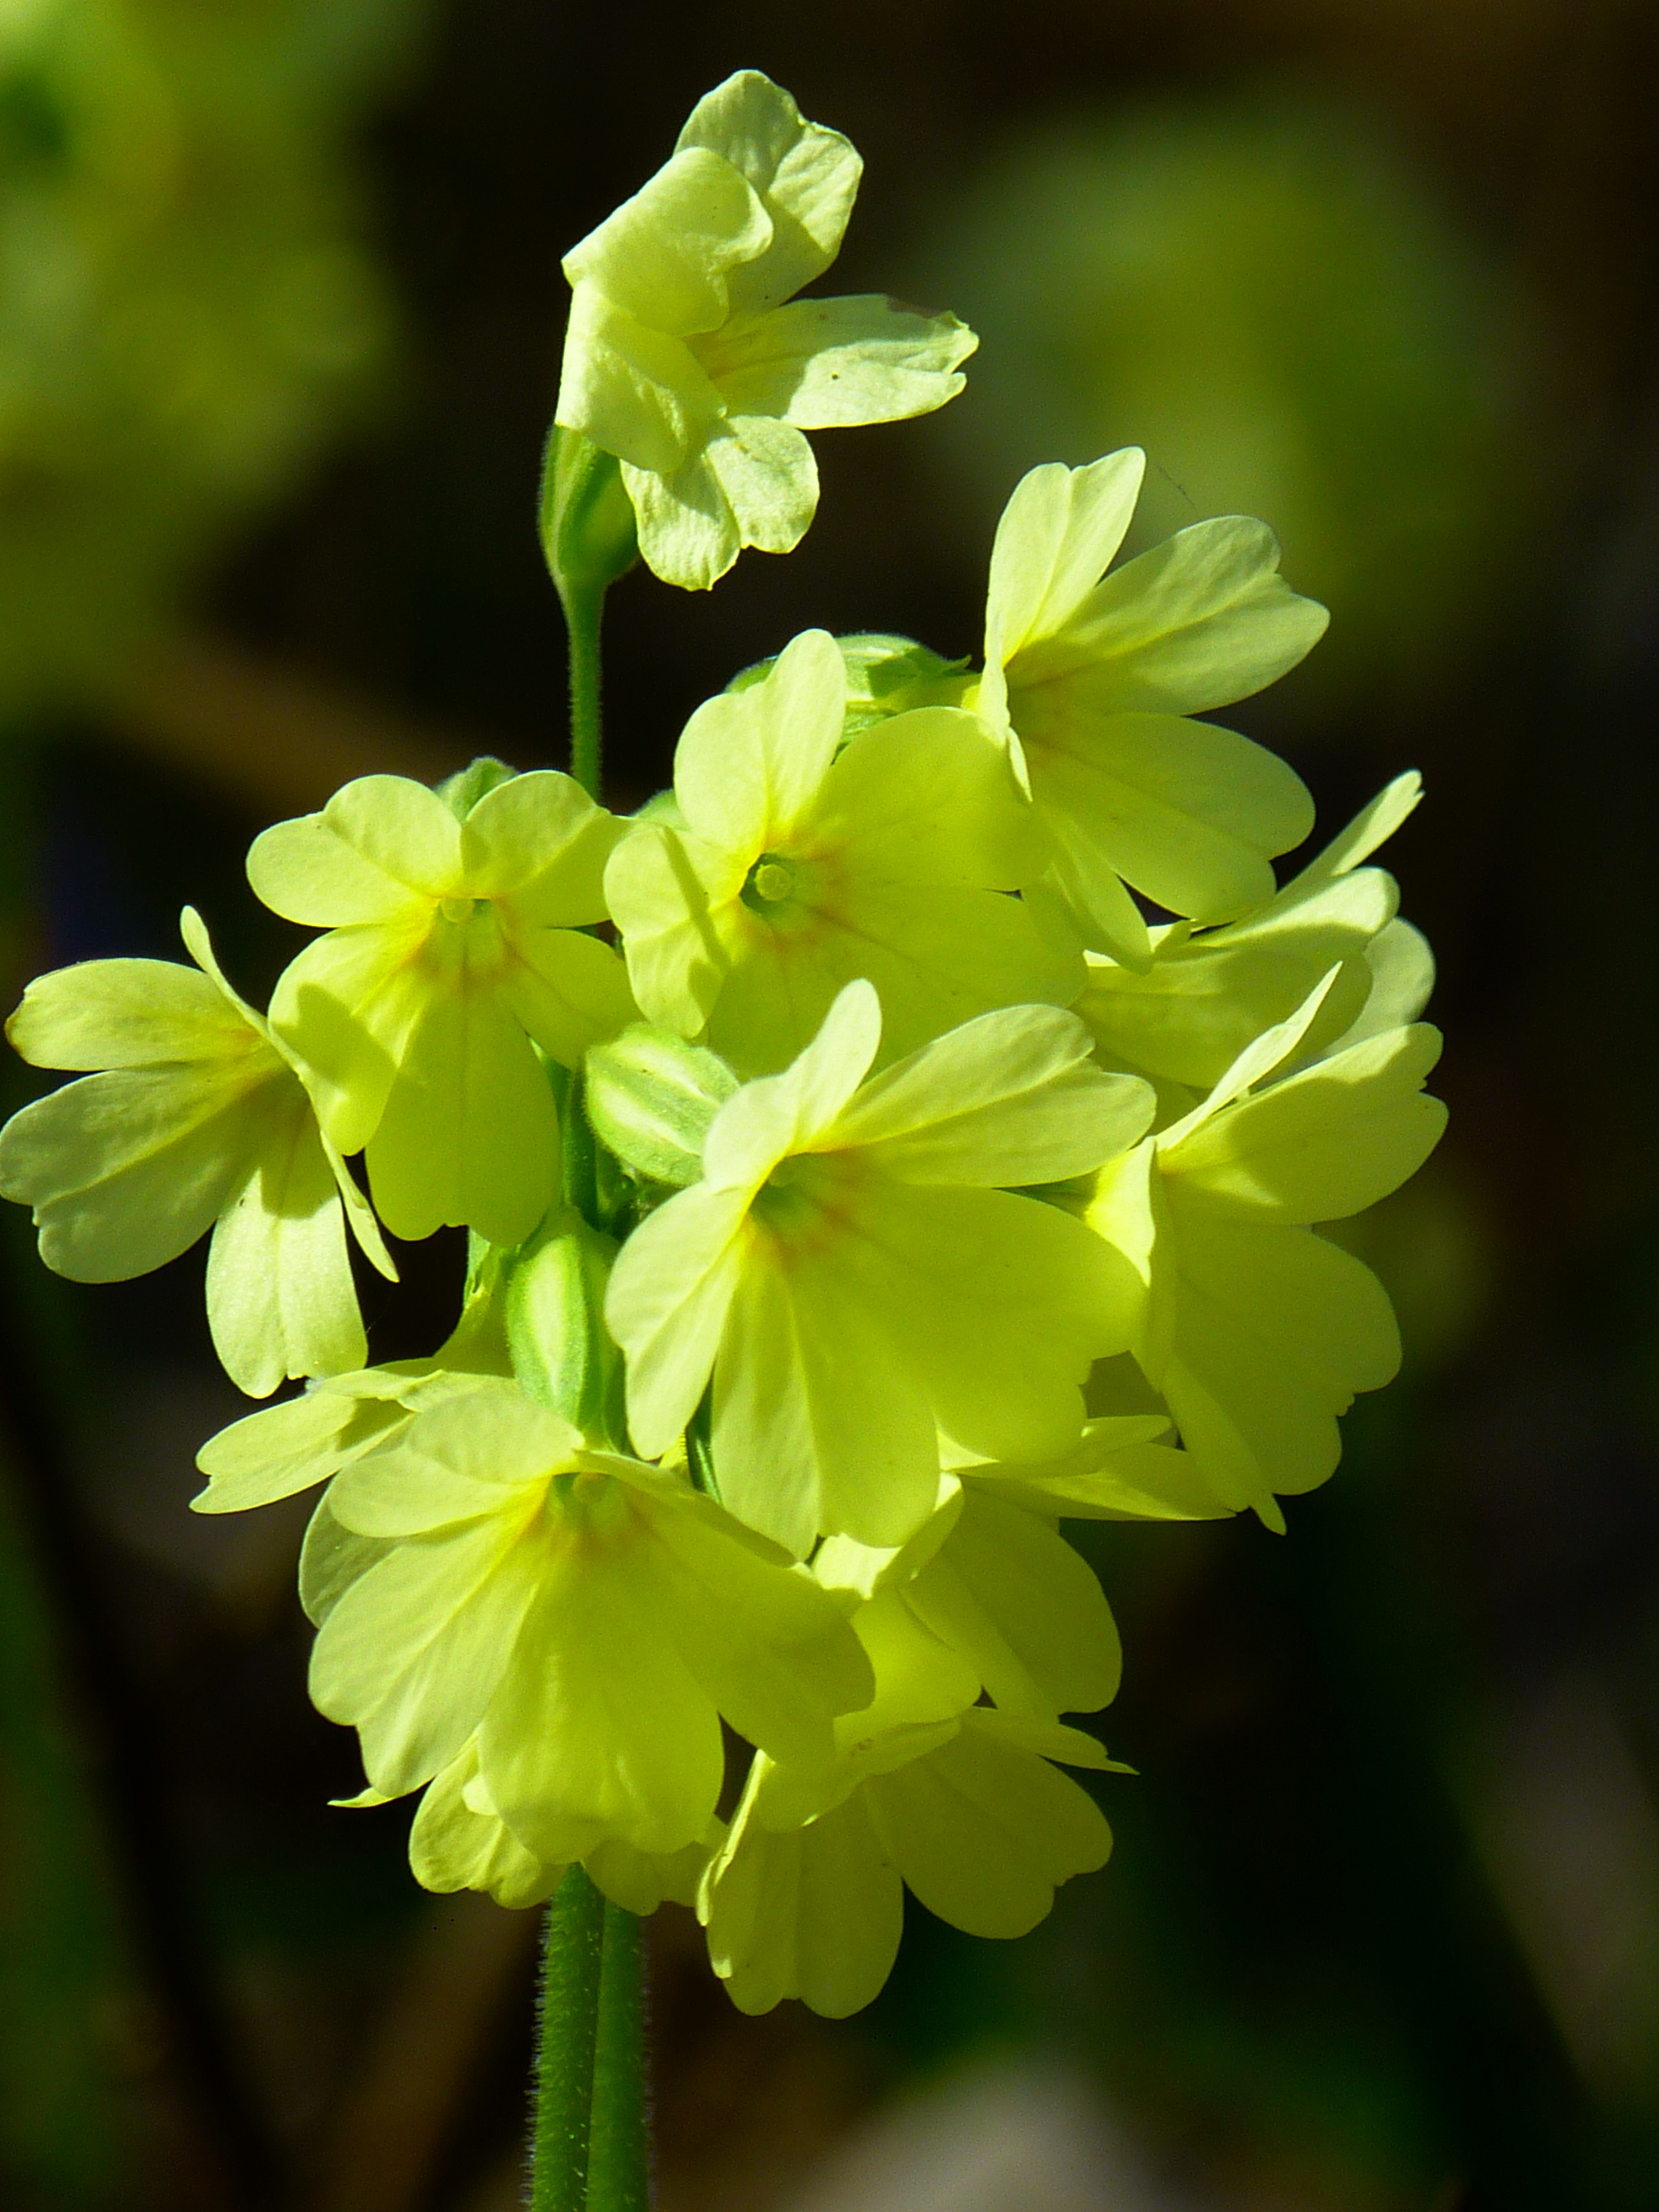
blossom, plant, flower, bloom, green, produce, botany, yellow, flora, wildflower, flowers, primrose, cowslip, macro photography, flowering plant, primula vulgaris, forest primrose, annual plant, plant stem, land plant, high primrose